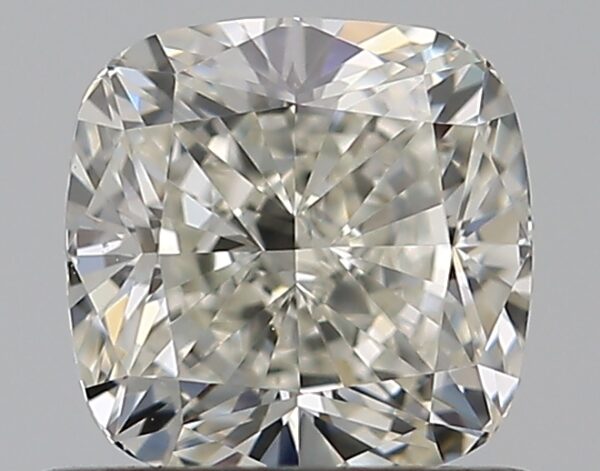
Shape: cushion
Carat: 0.71
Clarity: VS1
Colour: J
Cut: EX
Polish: EX
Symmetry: VG
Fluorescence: N
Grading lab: GIA
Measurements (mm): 5.01 x 4.97 x 3.39